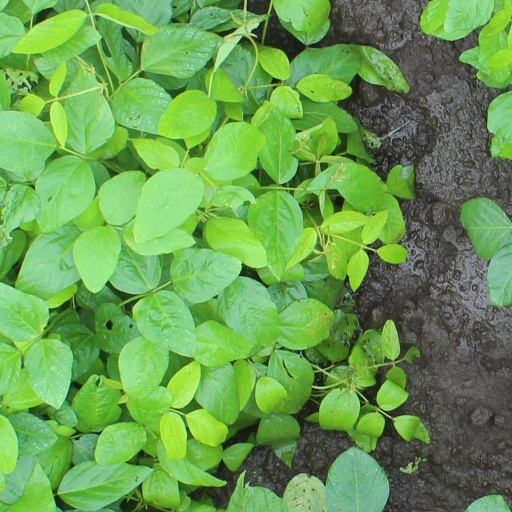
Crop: soybean